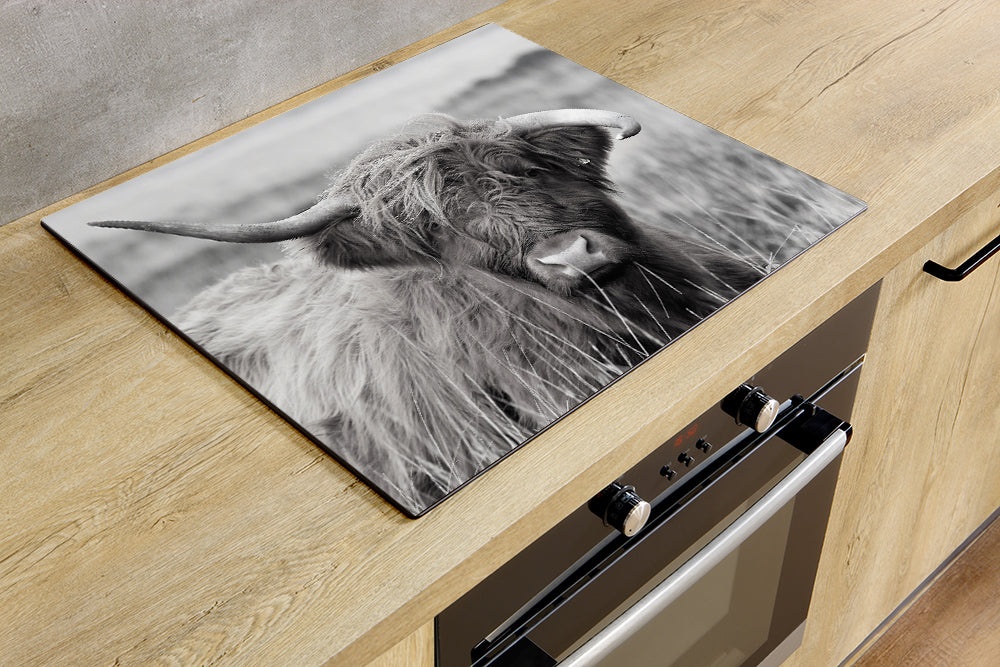
Herdabdeckplatte - Highland Kuh
Brand: Inductiebeschermen.nl
Fehlt noch etwas in deiner Küche? Suchst du beispielsweise einen Schutz für dein Induktionskochfeld? Dann macht unser Herdabdeckplatte deine Küche komplett. Er schützt nicht nur dein Kochfeld. Er wandelt dein Induktionskochfeld in einen Stimmungsmacher um. Wenn du dein Kochfeld wieder benutzen möchtest, rollst du den Herdabdeckplatte einfach auf. Nach dem Kochen rollst du ihn wieder aus und dein Kochfeld ist perfekt geschützt. Bitte beachten: Den Herdabdeckplatte nie auf ein warmes Induktionsfeld legen! Hier kannst du die Bedienungsanleitung herunterladen, um zu sehen, wie du den Induktionsschutz sicher anwenden kannst. Bedienungsanleitung des Induktionsschutzes hier herunterladen Der Induktionsschutz ist aus PVC und 2 mm stark. Er verfügt über eine Antirutsch-Beschichtung, die dafür sorgt, dass sich der Induktionsschutz nicht verschiebt. Material: PVC Stärke: 2 mm Aufrollbar Soll nicht auf einem heißen Kochfeld benutzt werden! Bedienungsanleitung mitgeliefert
Category: Home & Garden > Kitchen & Dining > Kitchen Appliance Accessories > Cooktop, Oven & Range Accessories > Cooktop Protectors